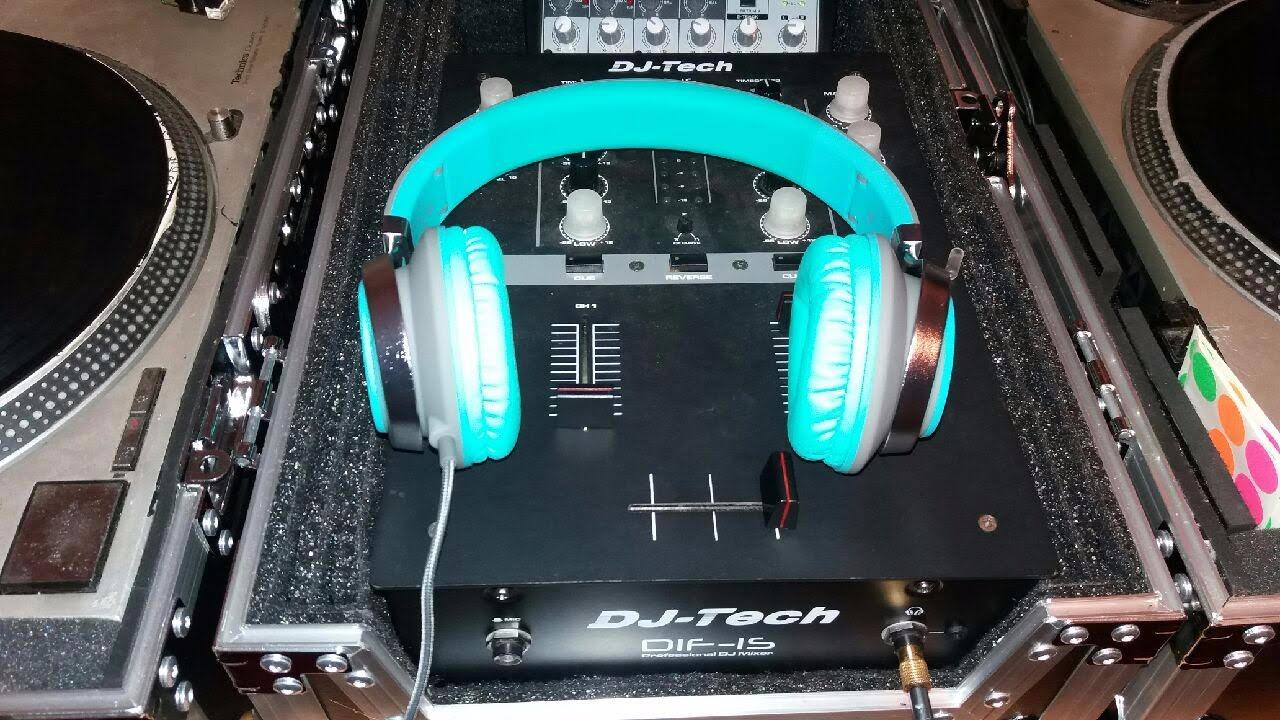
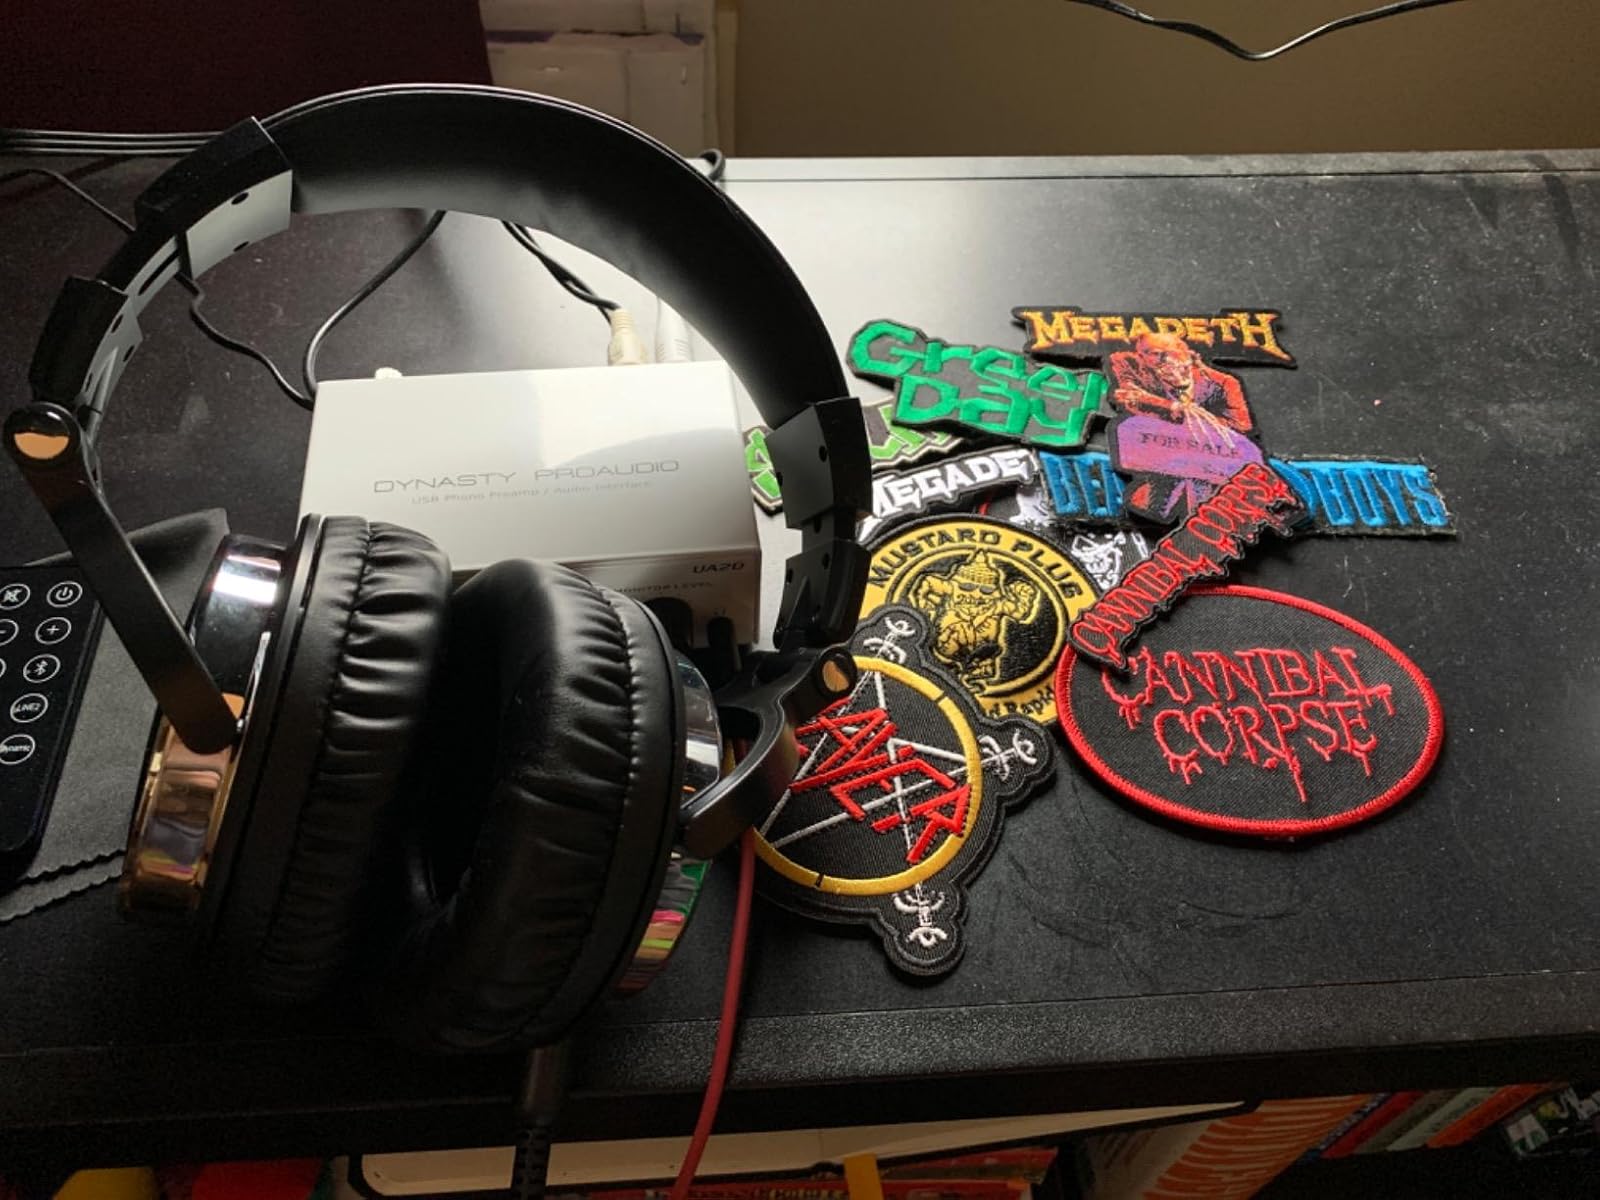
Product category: headphones
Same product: no